Edward Almond

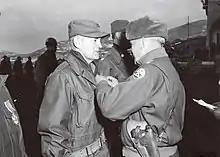
Colonel Edward H. Forney, Deputy Chief of Staff of X Corps, receiving the Legion of Merit by Major General Edward Almond, commander of X Corps, for his part in the Hungnam evacuation in December 1950.

Although Marshall picked Almond for this assignment because Marshall believed Almond would excel at this difficult assignment, the division performed poorly in combat with Almond blaming the division's poor performance on its largely African-American troops, echoing the widespread prejudice in the segregated Army that blacks made poor soldiers—and went on to advise the Army against ever again using African-Americans as combat troops. Almond told confidants that the division's poor combat record had cheated him of higher command.